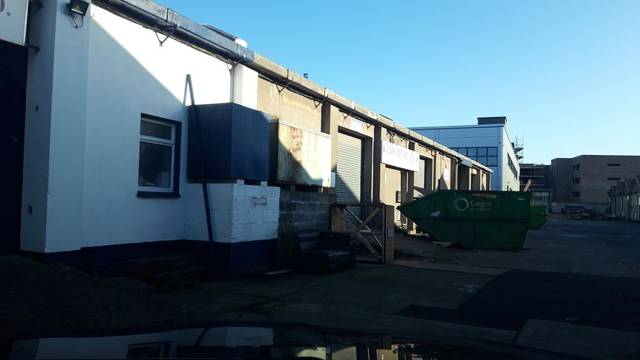
Region: Ireland
Coordinates: 53.388, -6.255